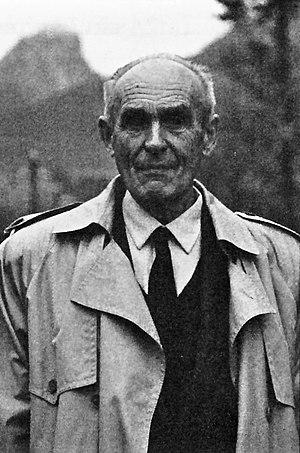
Antonín Mrkos est un astronome tchèque.